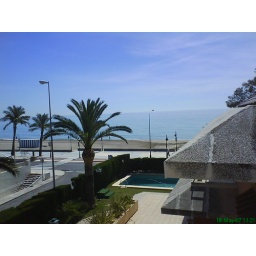
this picture was made on the roof of a house in Benicasim,Spain